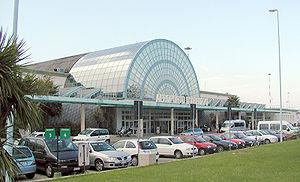
L’aéroport des Abruzzes est un aéroport international situé à Pescara, dans les Abruzzes.